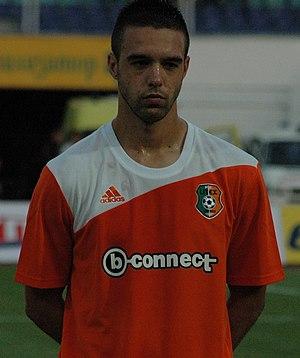
Alexandre Barthe est un footballeur français.